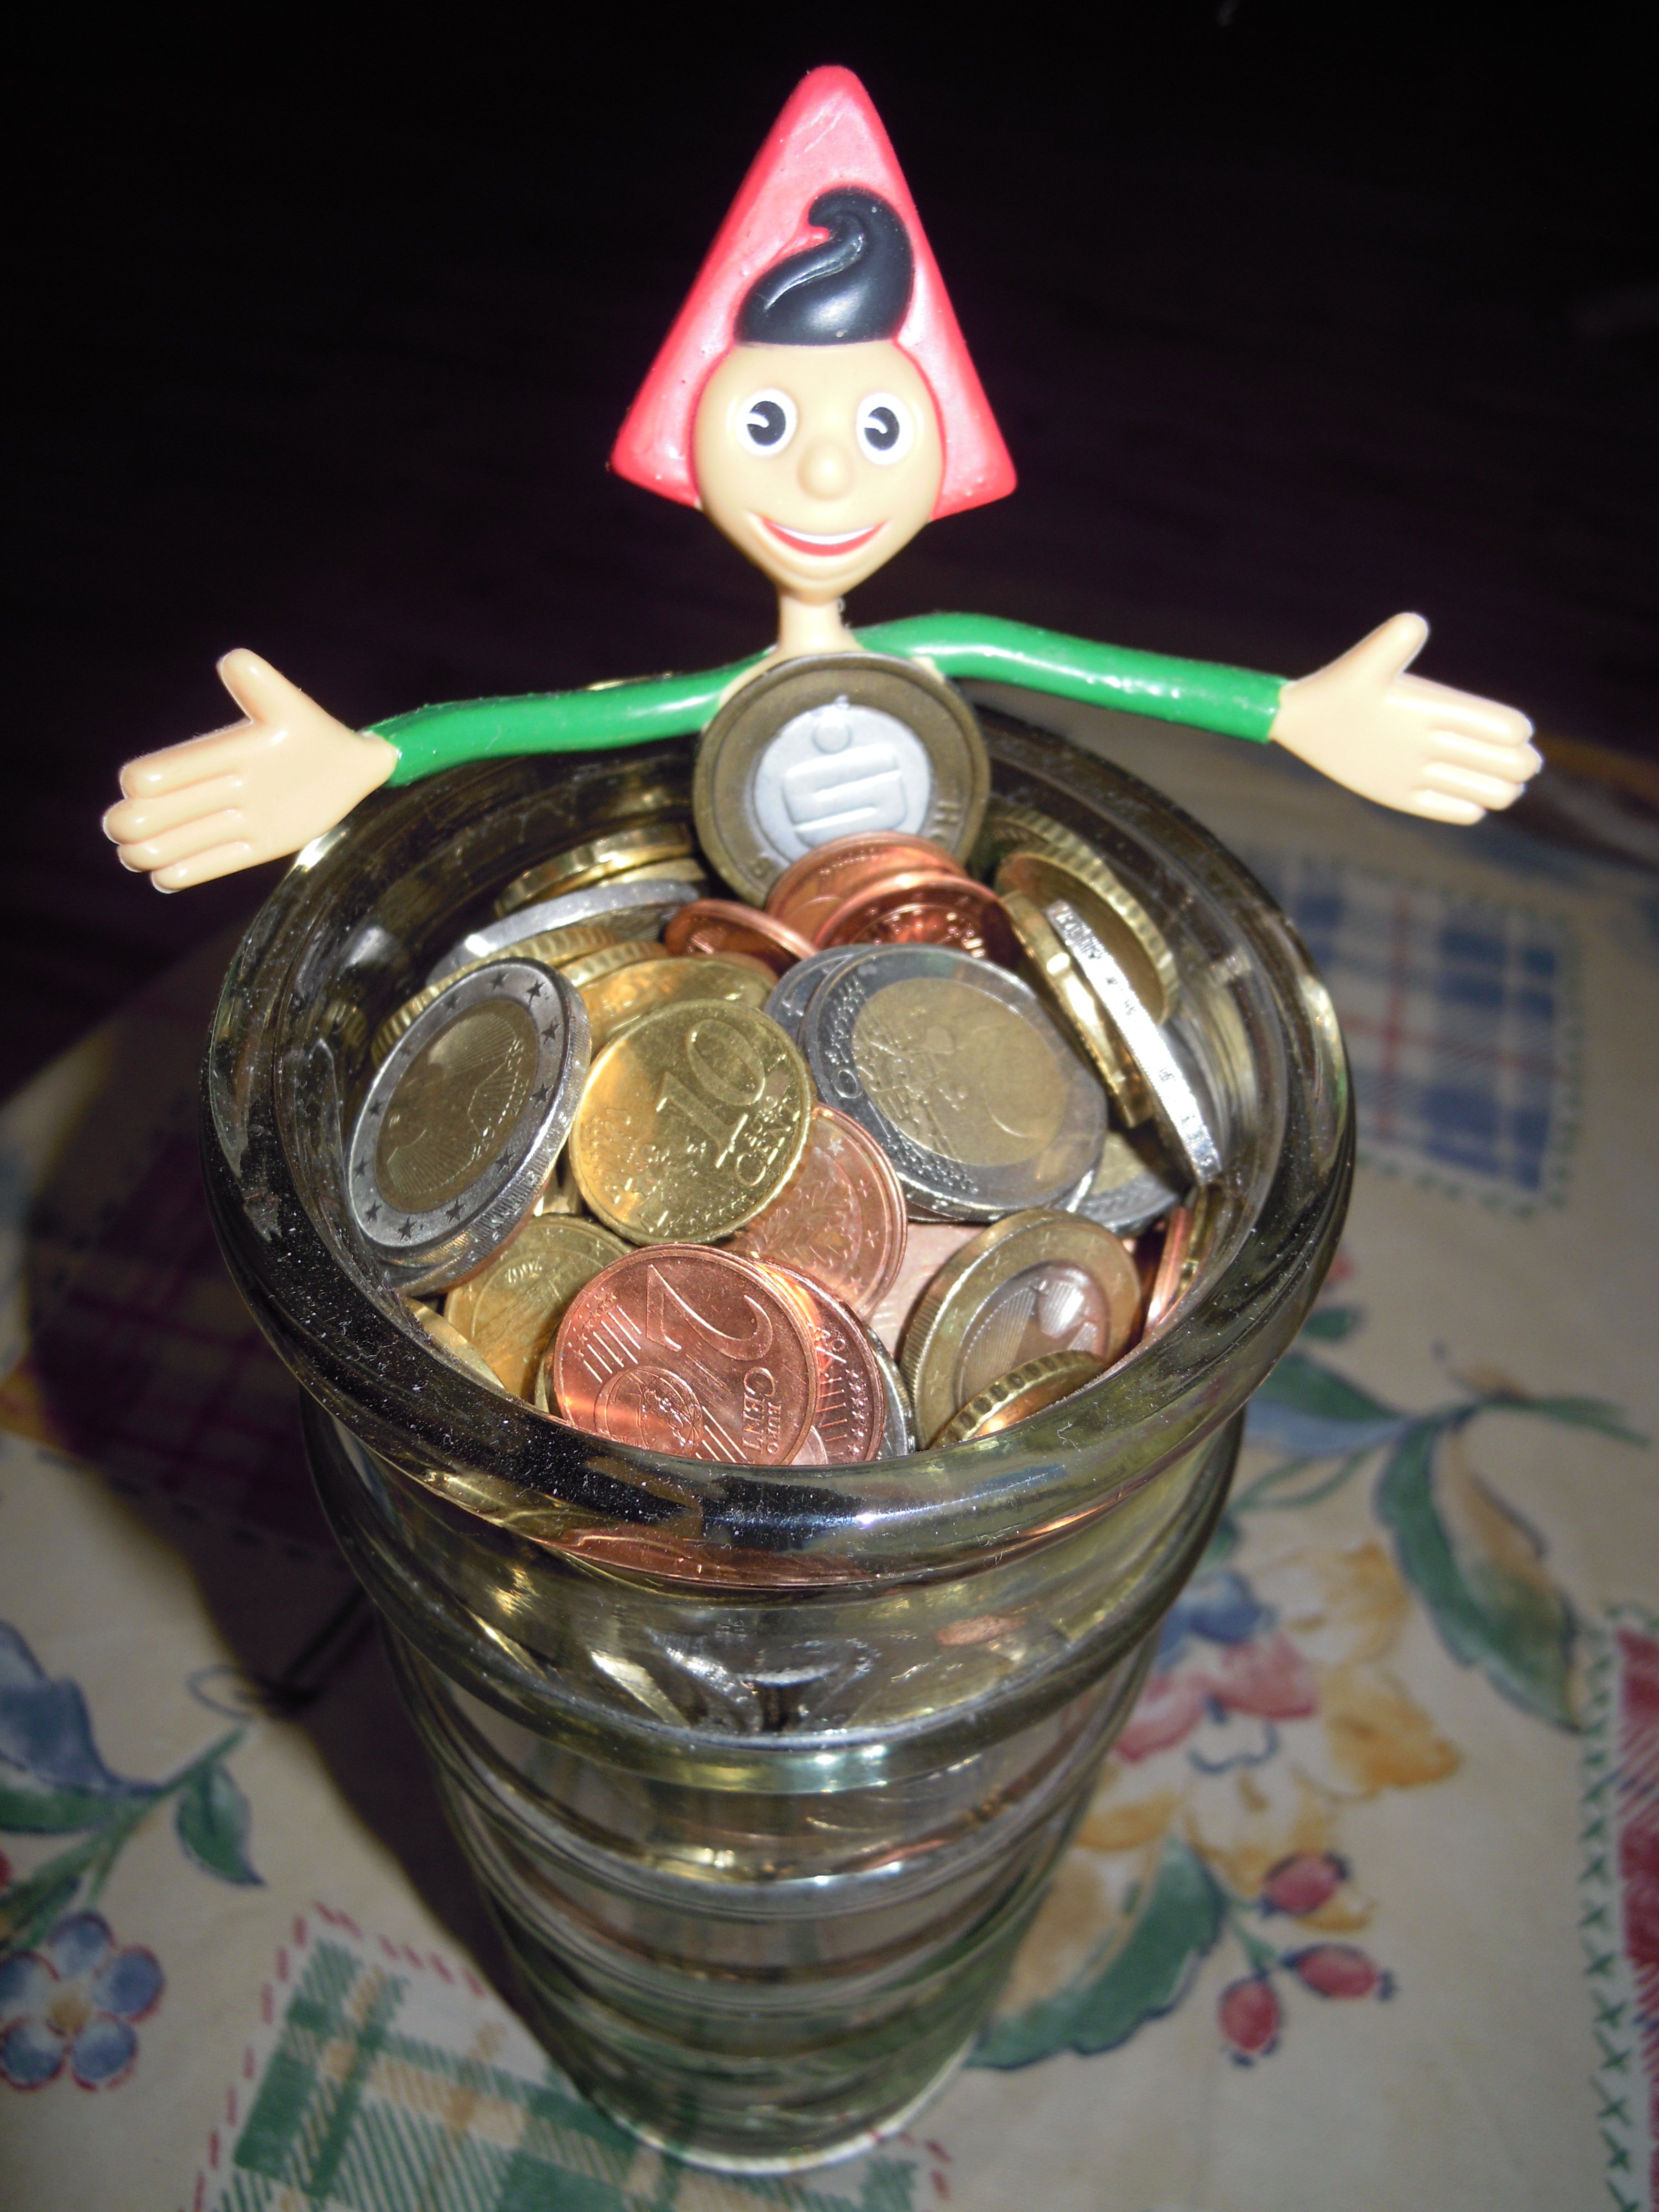
glass, food, money, christmas, euro, collect, save, coins, world savings day